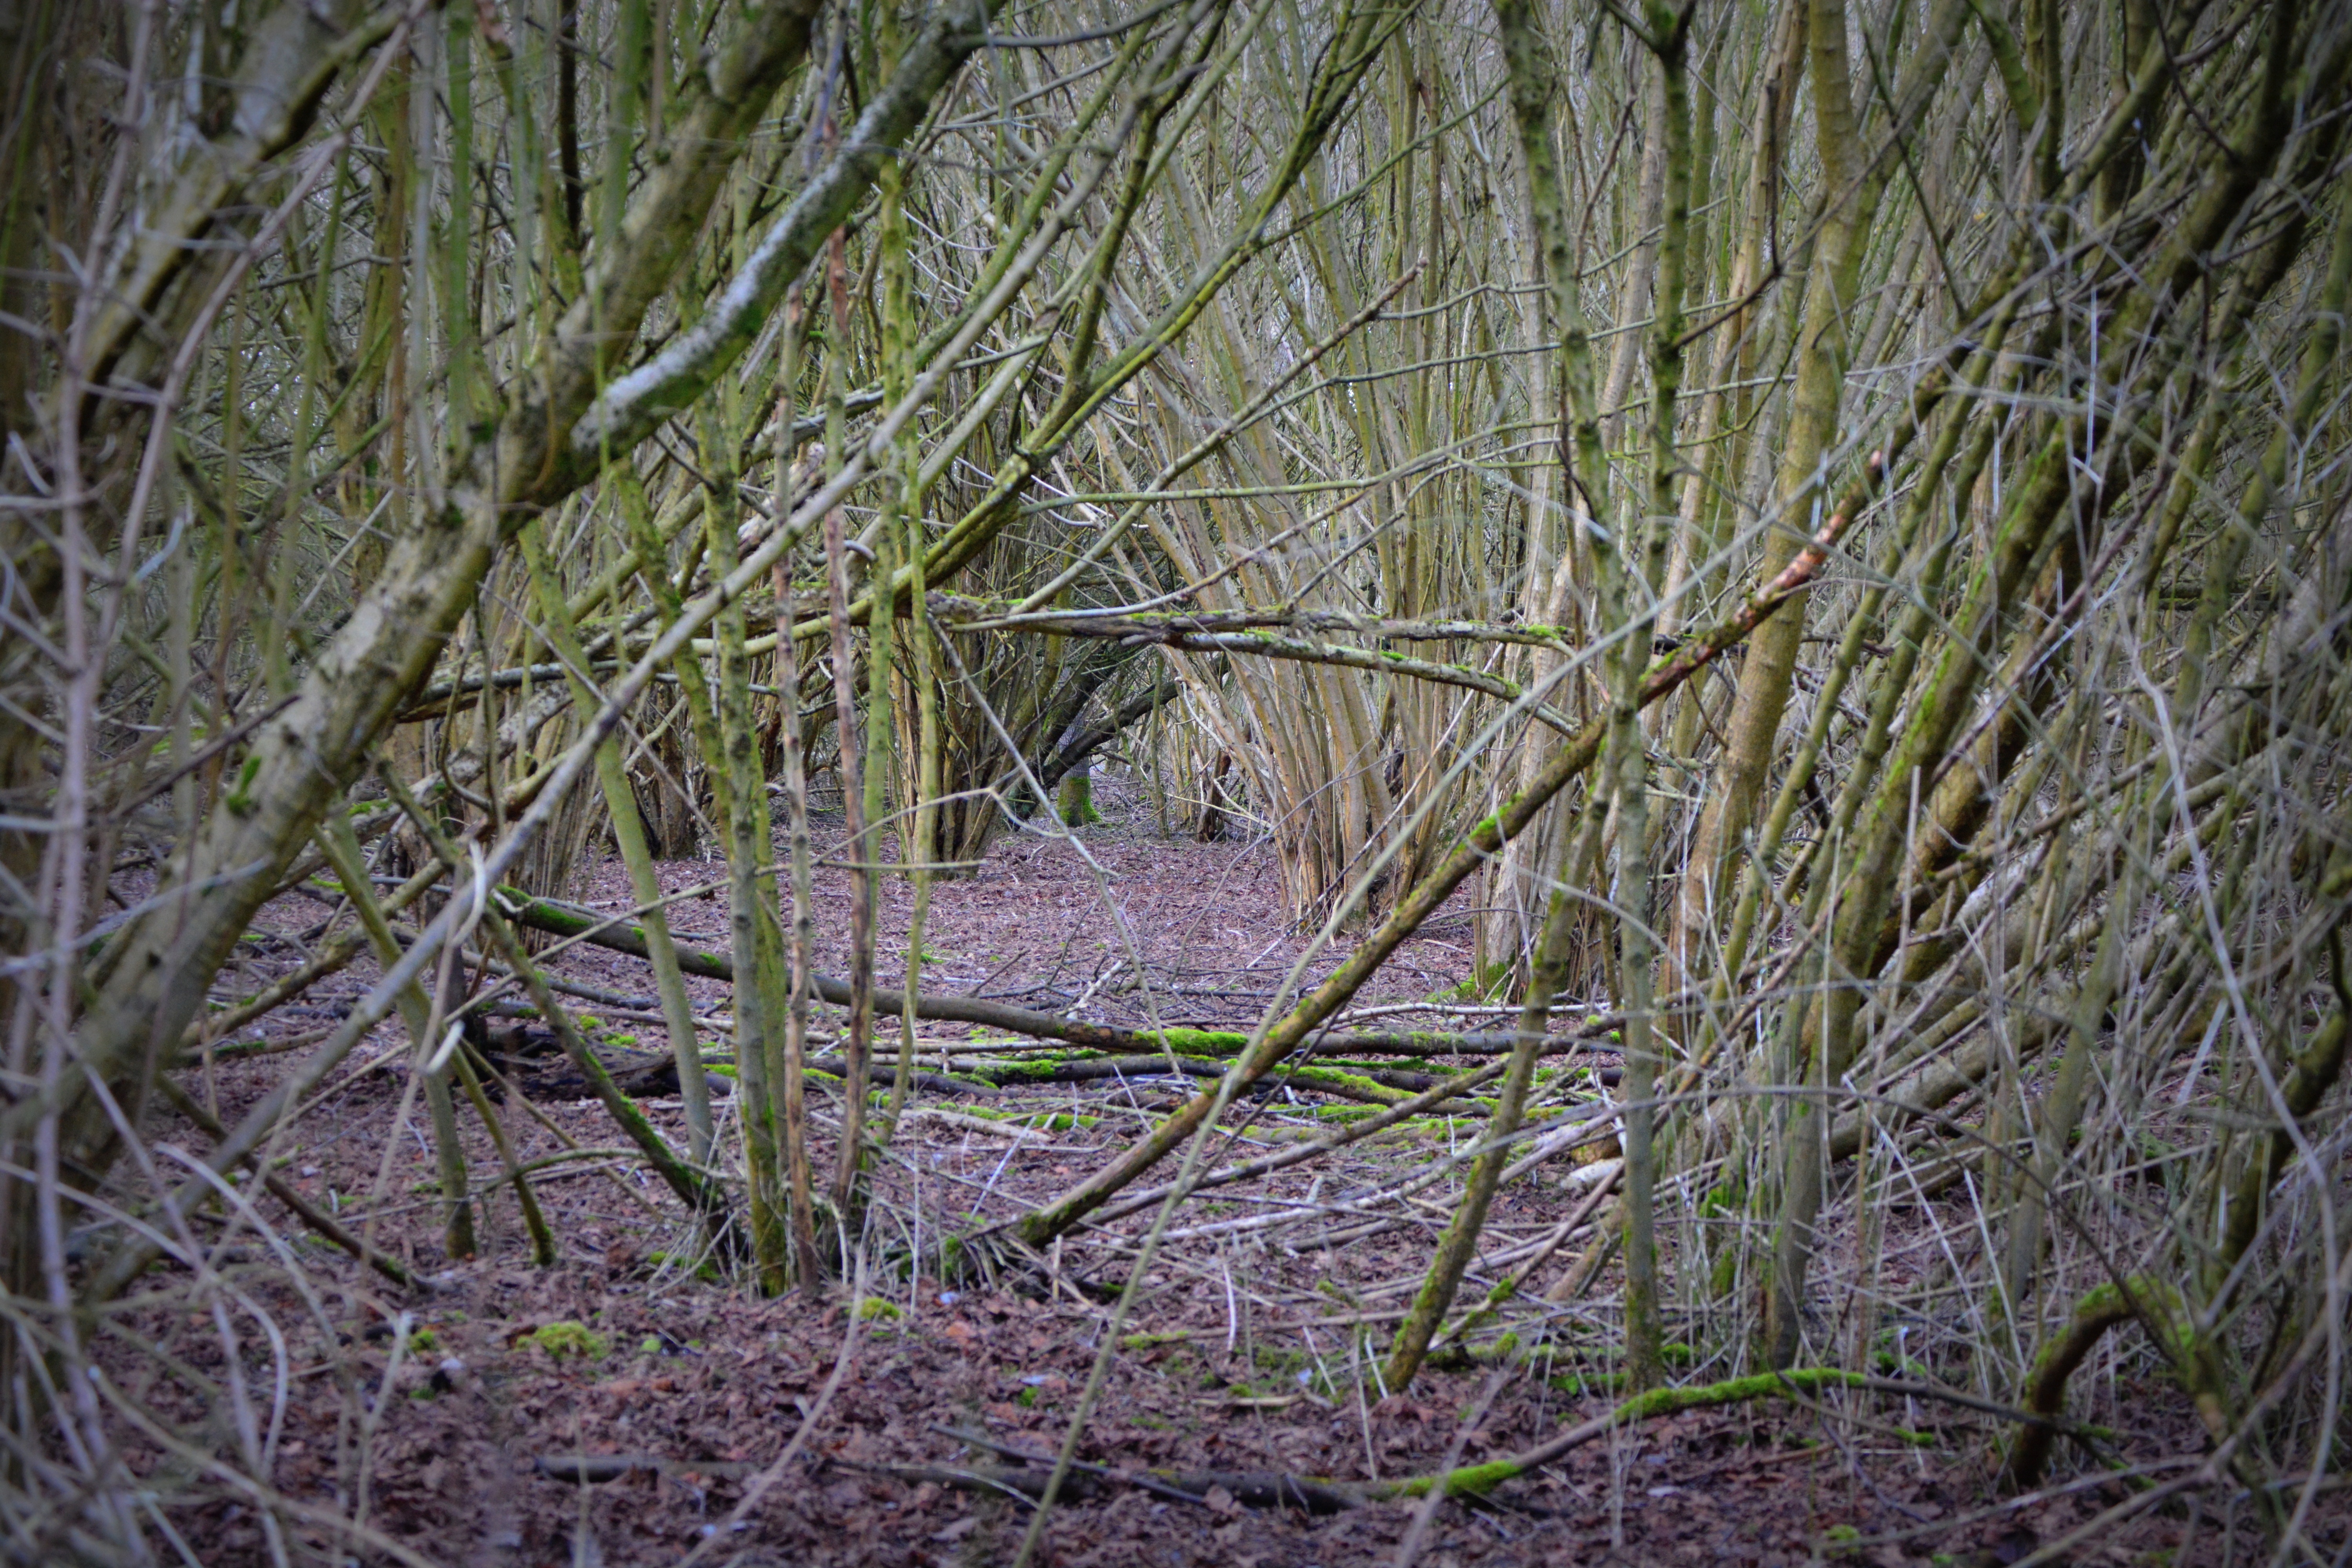
tree, nature, forest, grass, swamp, branch, winter, plant, wood, wildlife, jungle, flora, fauna, branches, wetland, creepy, woodland, habitat, natural environment, woody plant